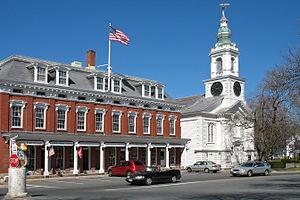
Grafton est une ville du comté de Worcester (Massachusetts), au nord-est des États-Unis d’Amérique. La commune compte 14 894 habitants en l’an 2000.
La Nouvelle-Angleterre est une région située au Nord-Est des États-Unis. Elle est composée de six États : Maine, Massachusetts, New Hampshire, Vermont, Rhode Island et Connecticut.